Drag racing

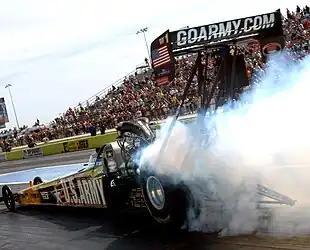
Drag racing is a sport in which vehicles compete to see which can travel a specific distance the fastest from a standing start. To achieve high acceleration, drag racers have large tires, and the tires often "burn rubber" by friction with the pavement before the start, in order to heat and soften the tread surface of the tires. Tony Schumacher in 2006 race.

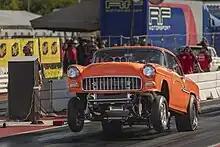
A drag race wheelie

Drag racing started in the 1940s. World War II veterans were prominently involved, and some early drag races were done at decommissioned aircraft bases with landing strips that made them an ideal place for the sport. In 1951, Wally Parks formed the National Hot Rod Association (NHRA). The organization banned the use of nitromethane in 1957, calling it unsafe, in part through the efforts of C. J. Hart; the ban would be lifted in 1963.